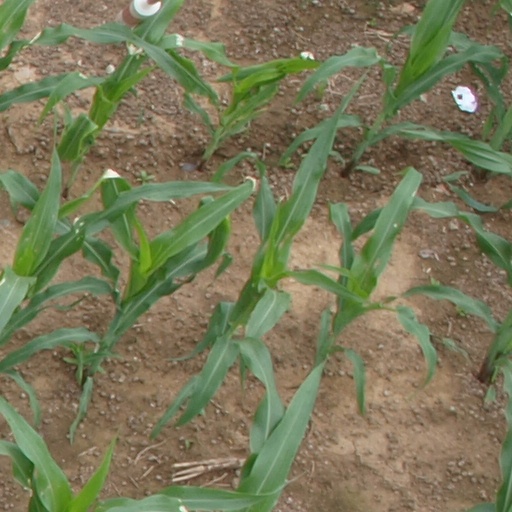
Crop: maize; corn